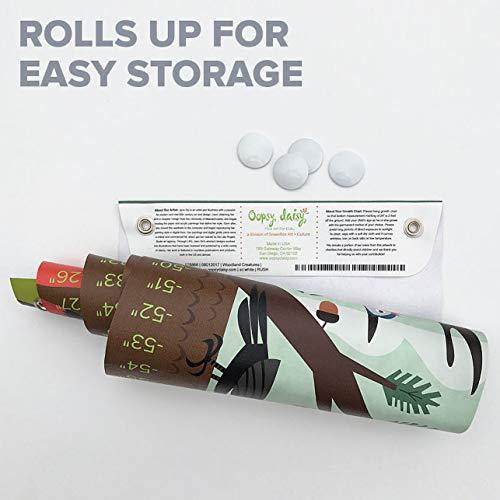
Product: Oopsy Daisy Growth Charts Lighthouse Bay Buddies by Alison Jay, 12 by 42-Inch
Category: Baby Products | Nursery | Décor | Wall Décor | Growth Charts
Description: Great Condition.
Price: $64.99